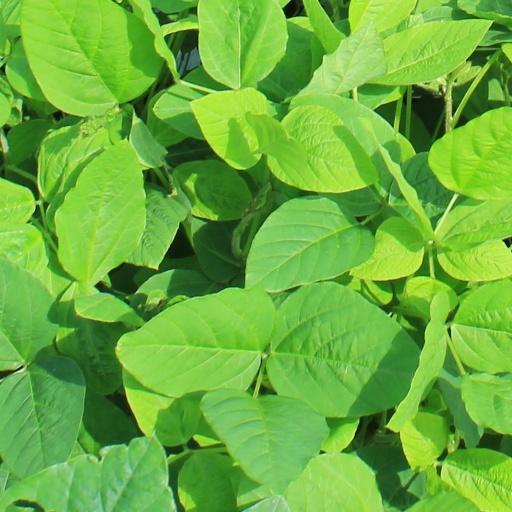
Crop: soybean